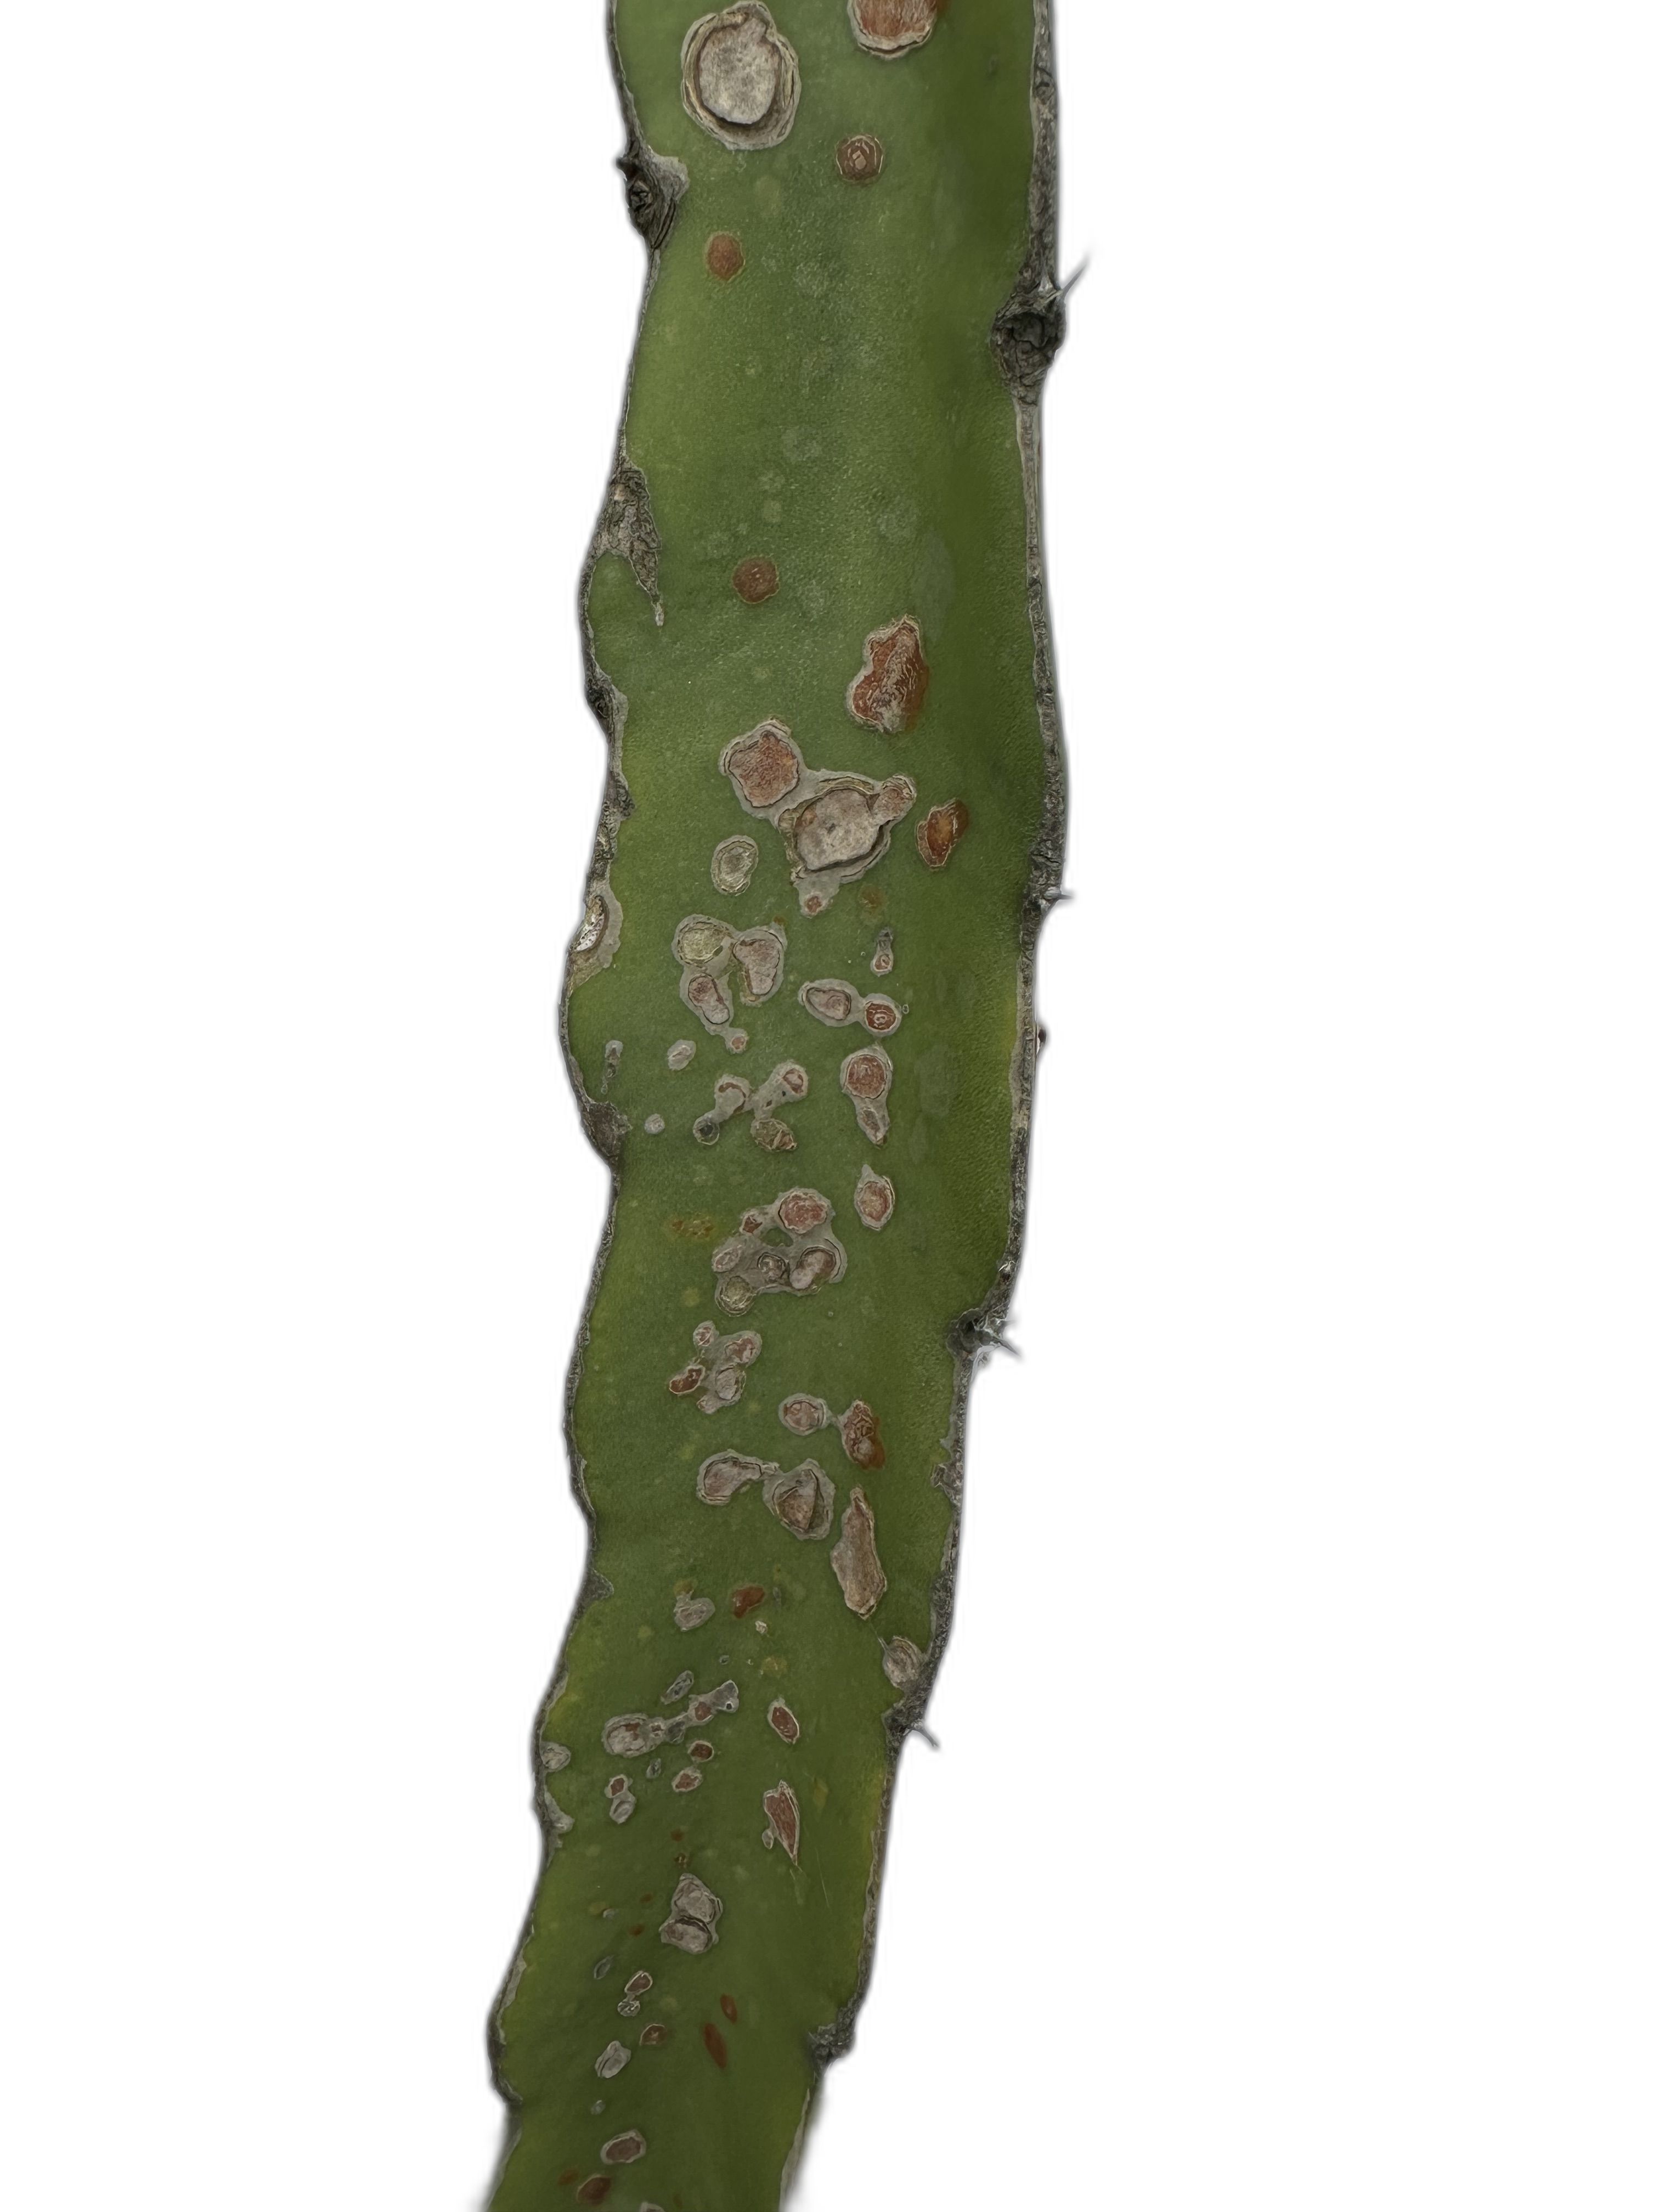
Label: Bad leaf